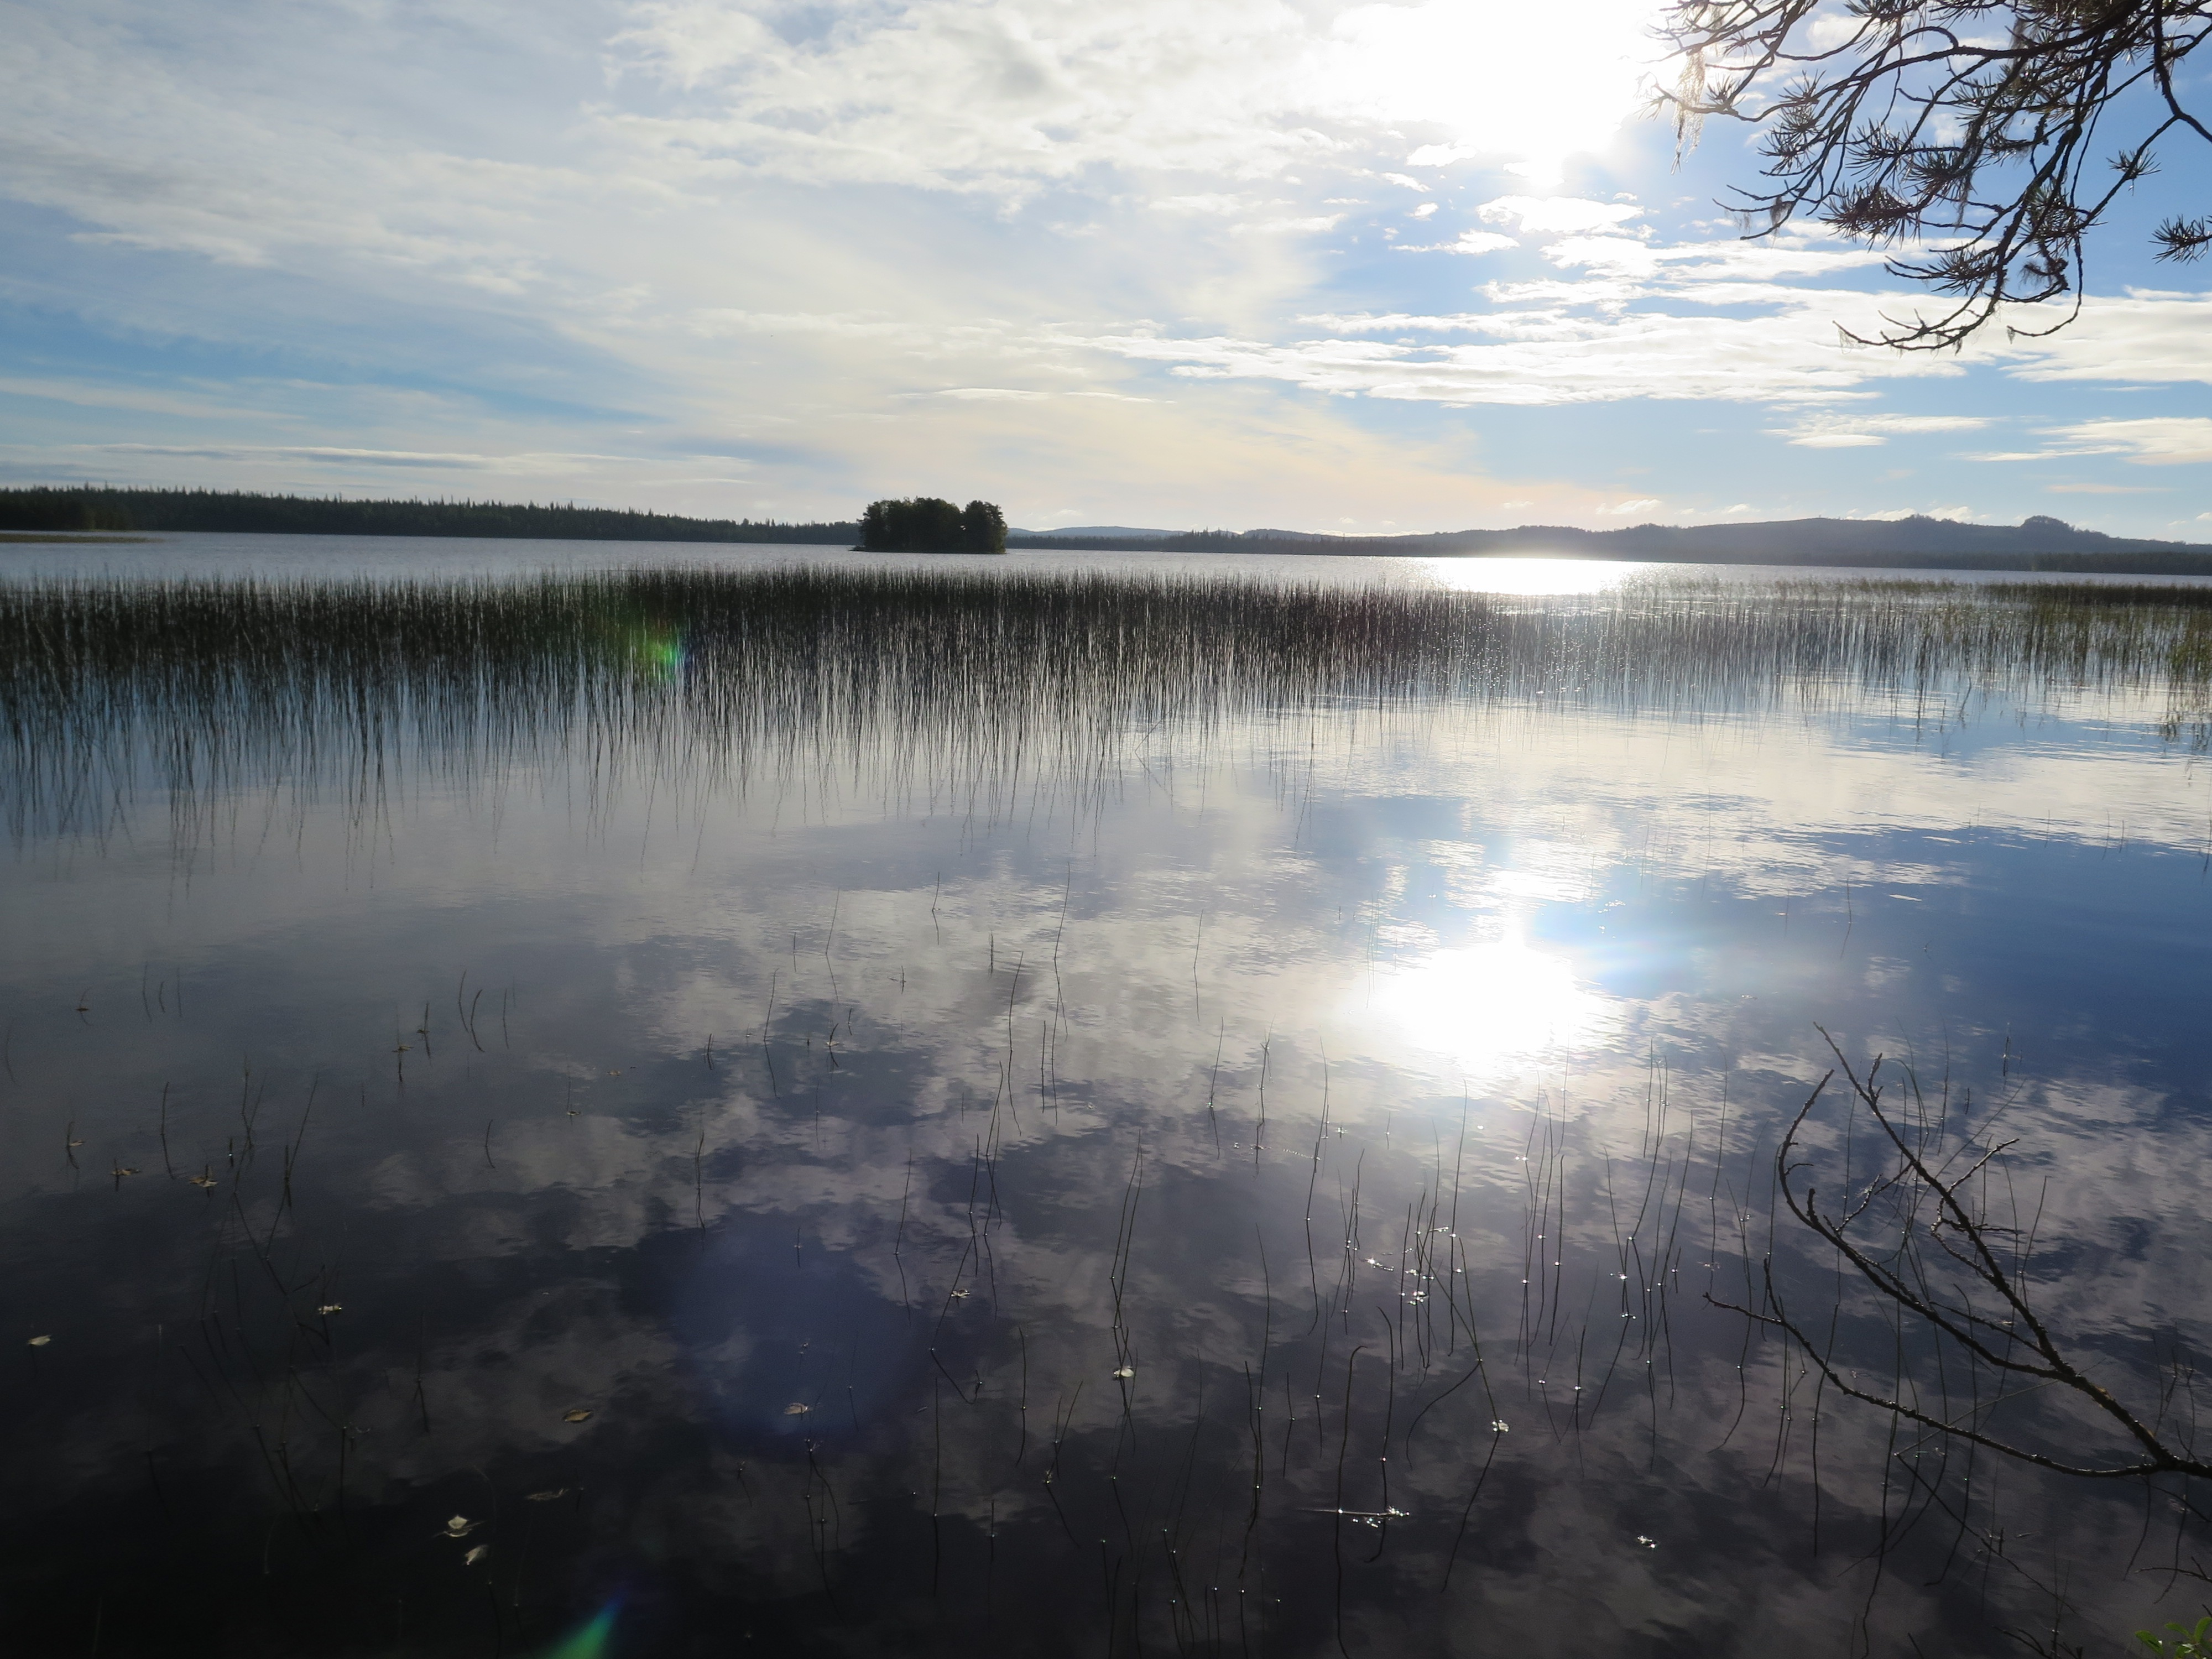
landscape, sea, water, nature, cloud, sky, sunshine, sunrise, sunlight, morning, lake, dawn, river, dusk, reflection, blue, reservoir, body of water, wetland, finland, loch, waters, atmospheric phenomenon